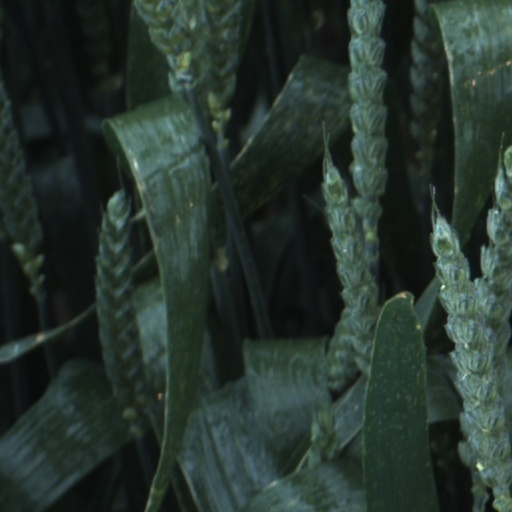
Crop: wheat